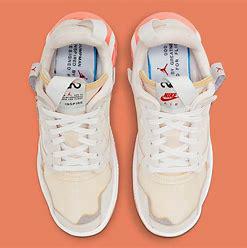
Brand: Jordan
Model: MA2